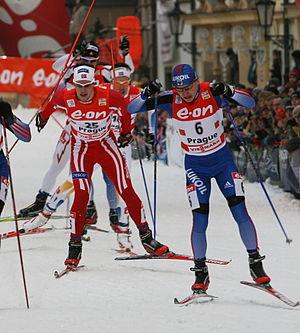
Andrey Parfenov né le 17 décembre 1987 à Troitsko Pechorsk est un fondeur russe actif depuis fin 2005.